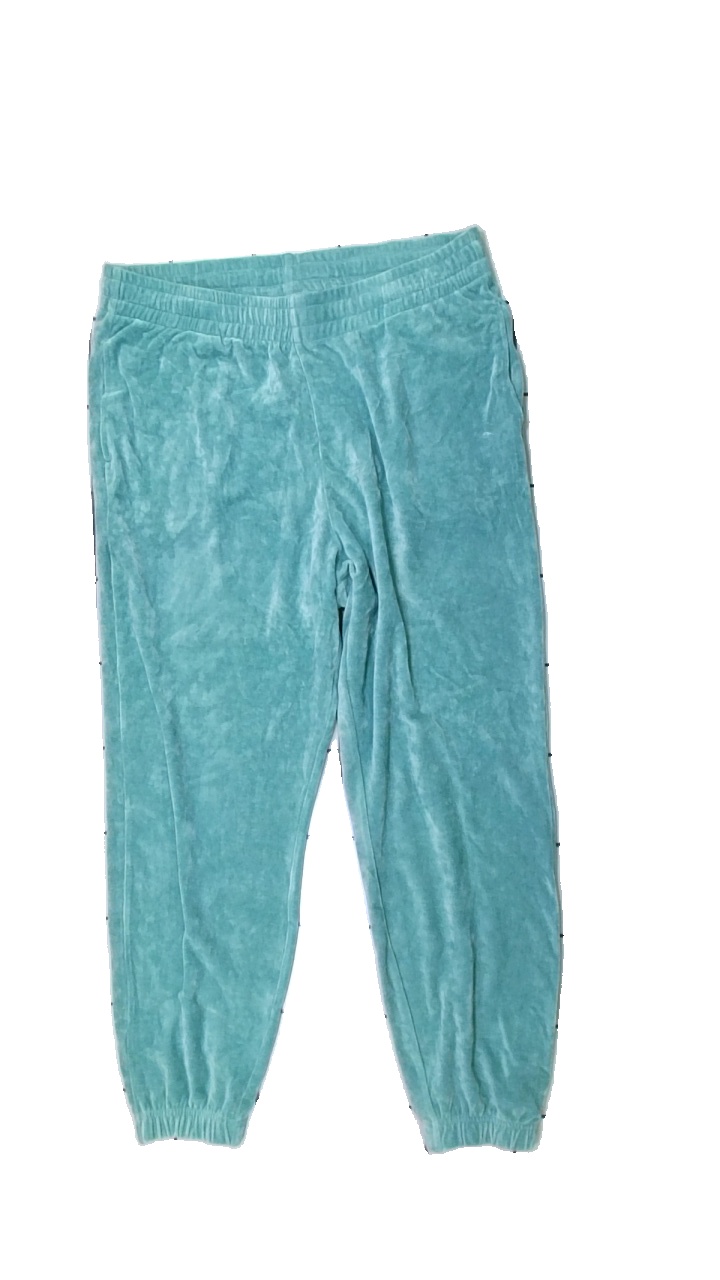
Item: Trousers (Ladies)
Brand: Cubus
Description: blå sammetsbyxor med fläckar fram
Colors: Blue
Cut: Regular
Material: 100% cotton
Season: All
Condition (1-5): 3
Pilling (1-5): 5
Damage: fläck
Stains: Major
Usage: Export
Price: <50